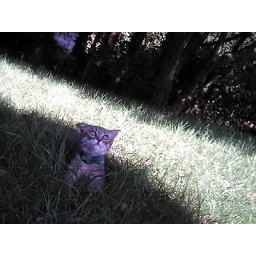
This is my cat in the grass